Zara Larsson

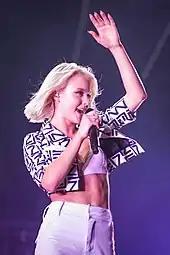
Larsson performing at the Ilosaarirock festival in July 2018

In September 2017, Larsson announced that she had started working on her third studio album, saying in an interview she had written two new songs with MNEK. On 11 December 2017, Larsson once again performed at the Nobel Peace Prize Concert, this time alongside American singer John Legend.